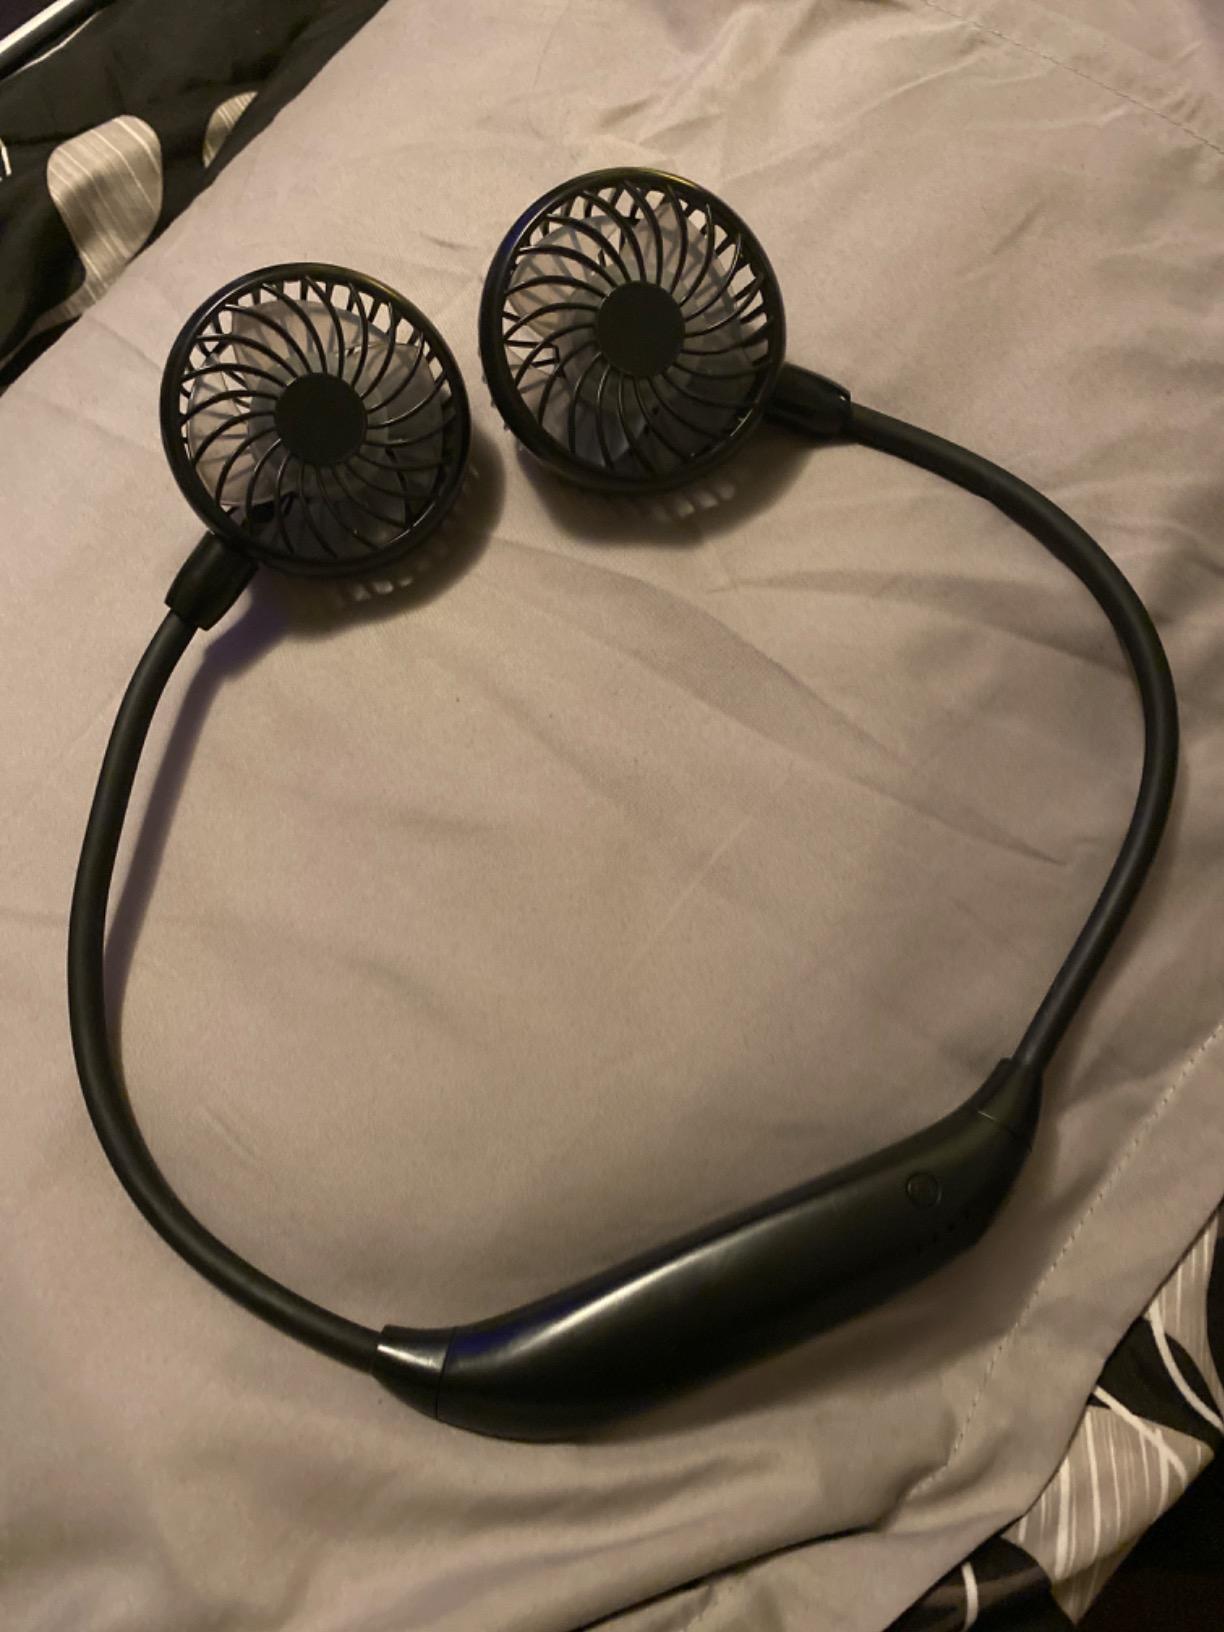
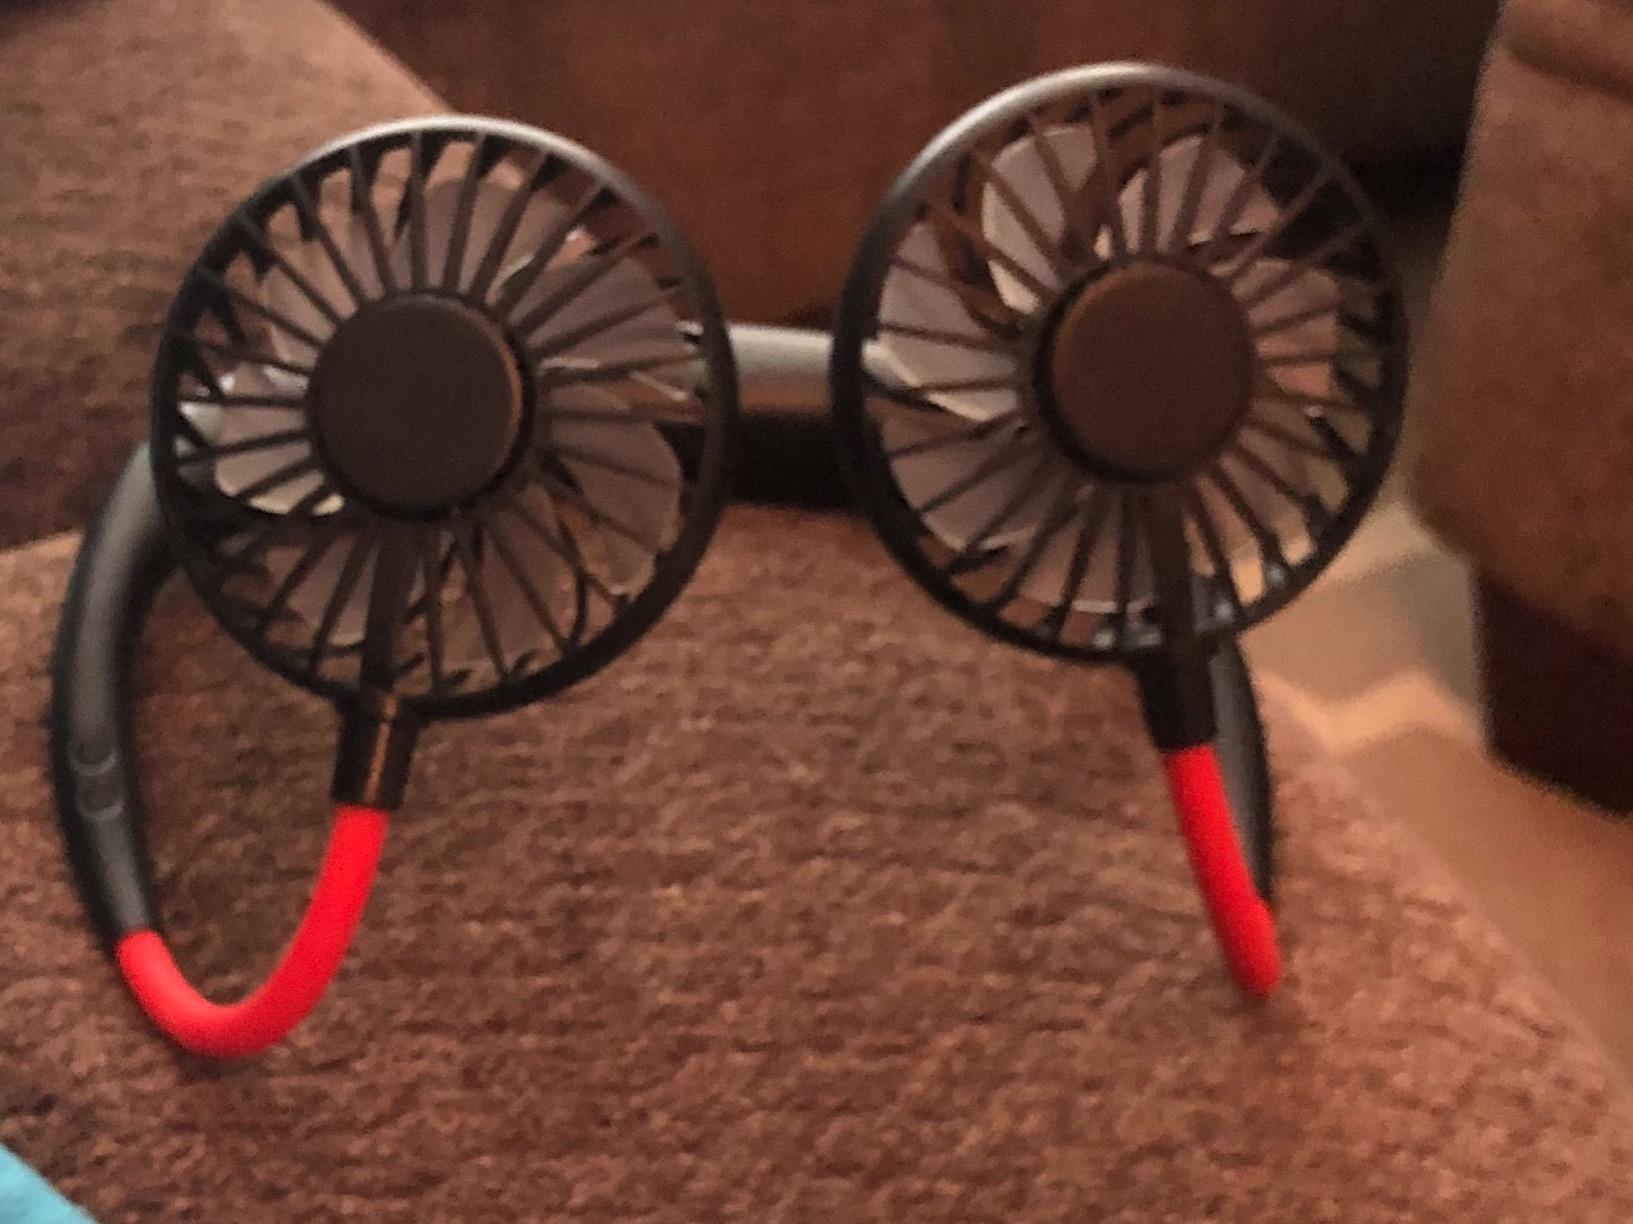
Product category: fan
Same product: no